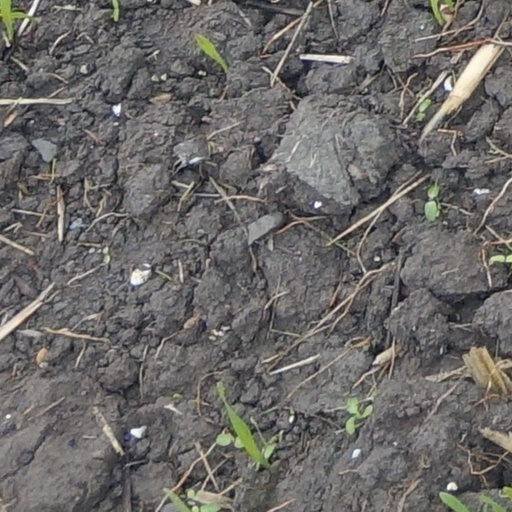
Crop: wheat